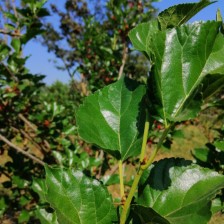
Variety: ChiangMai60